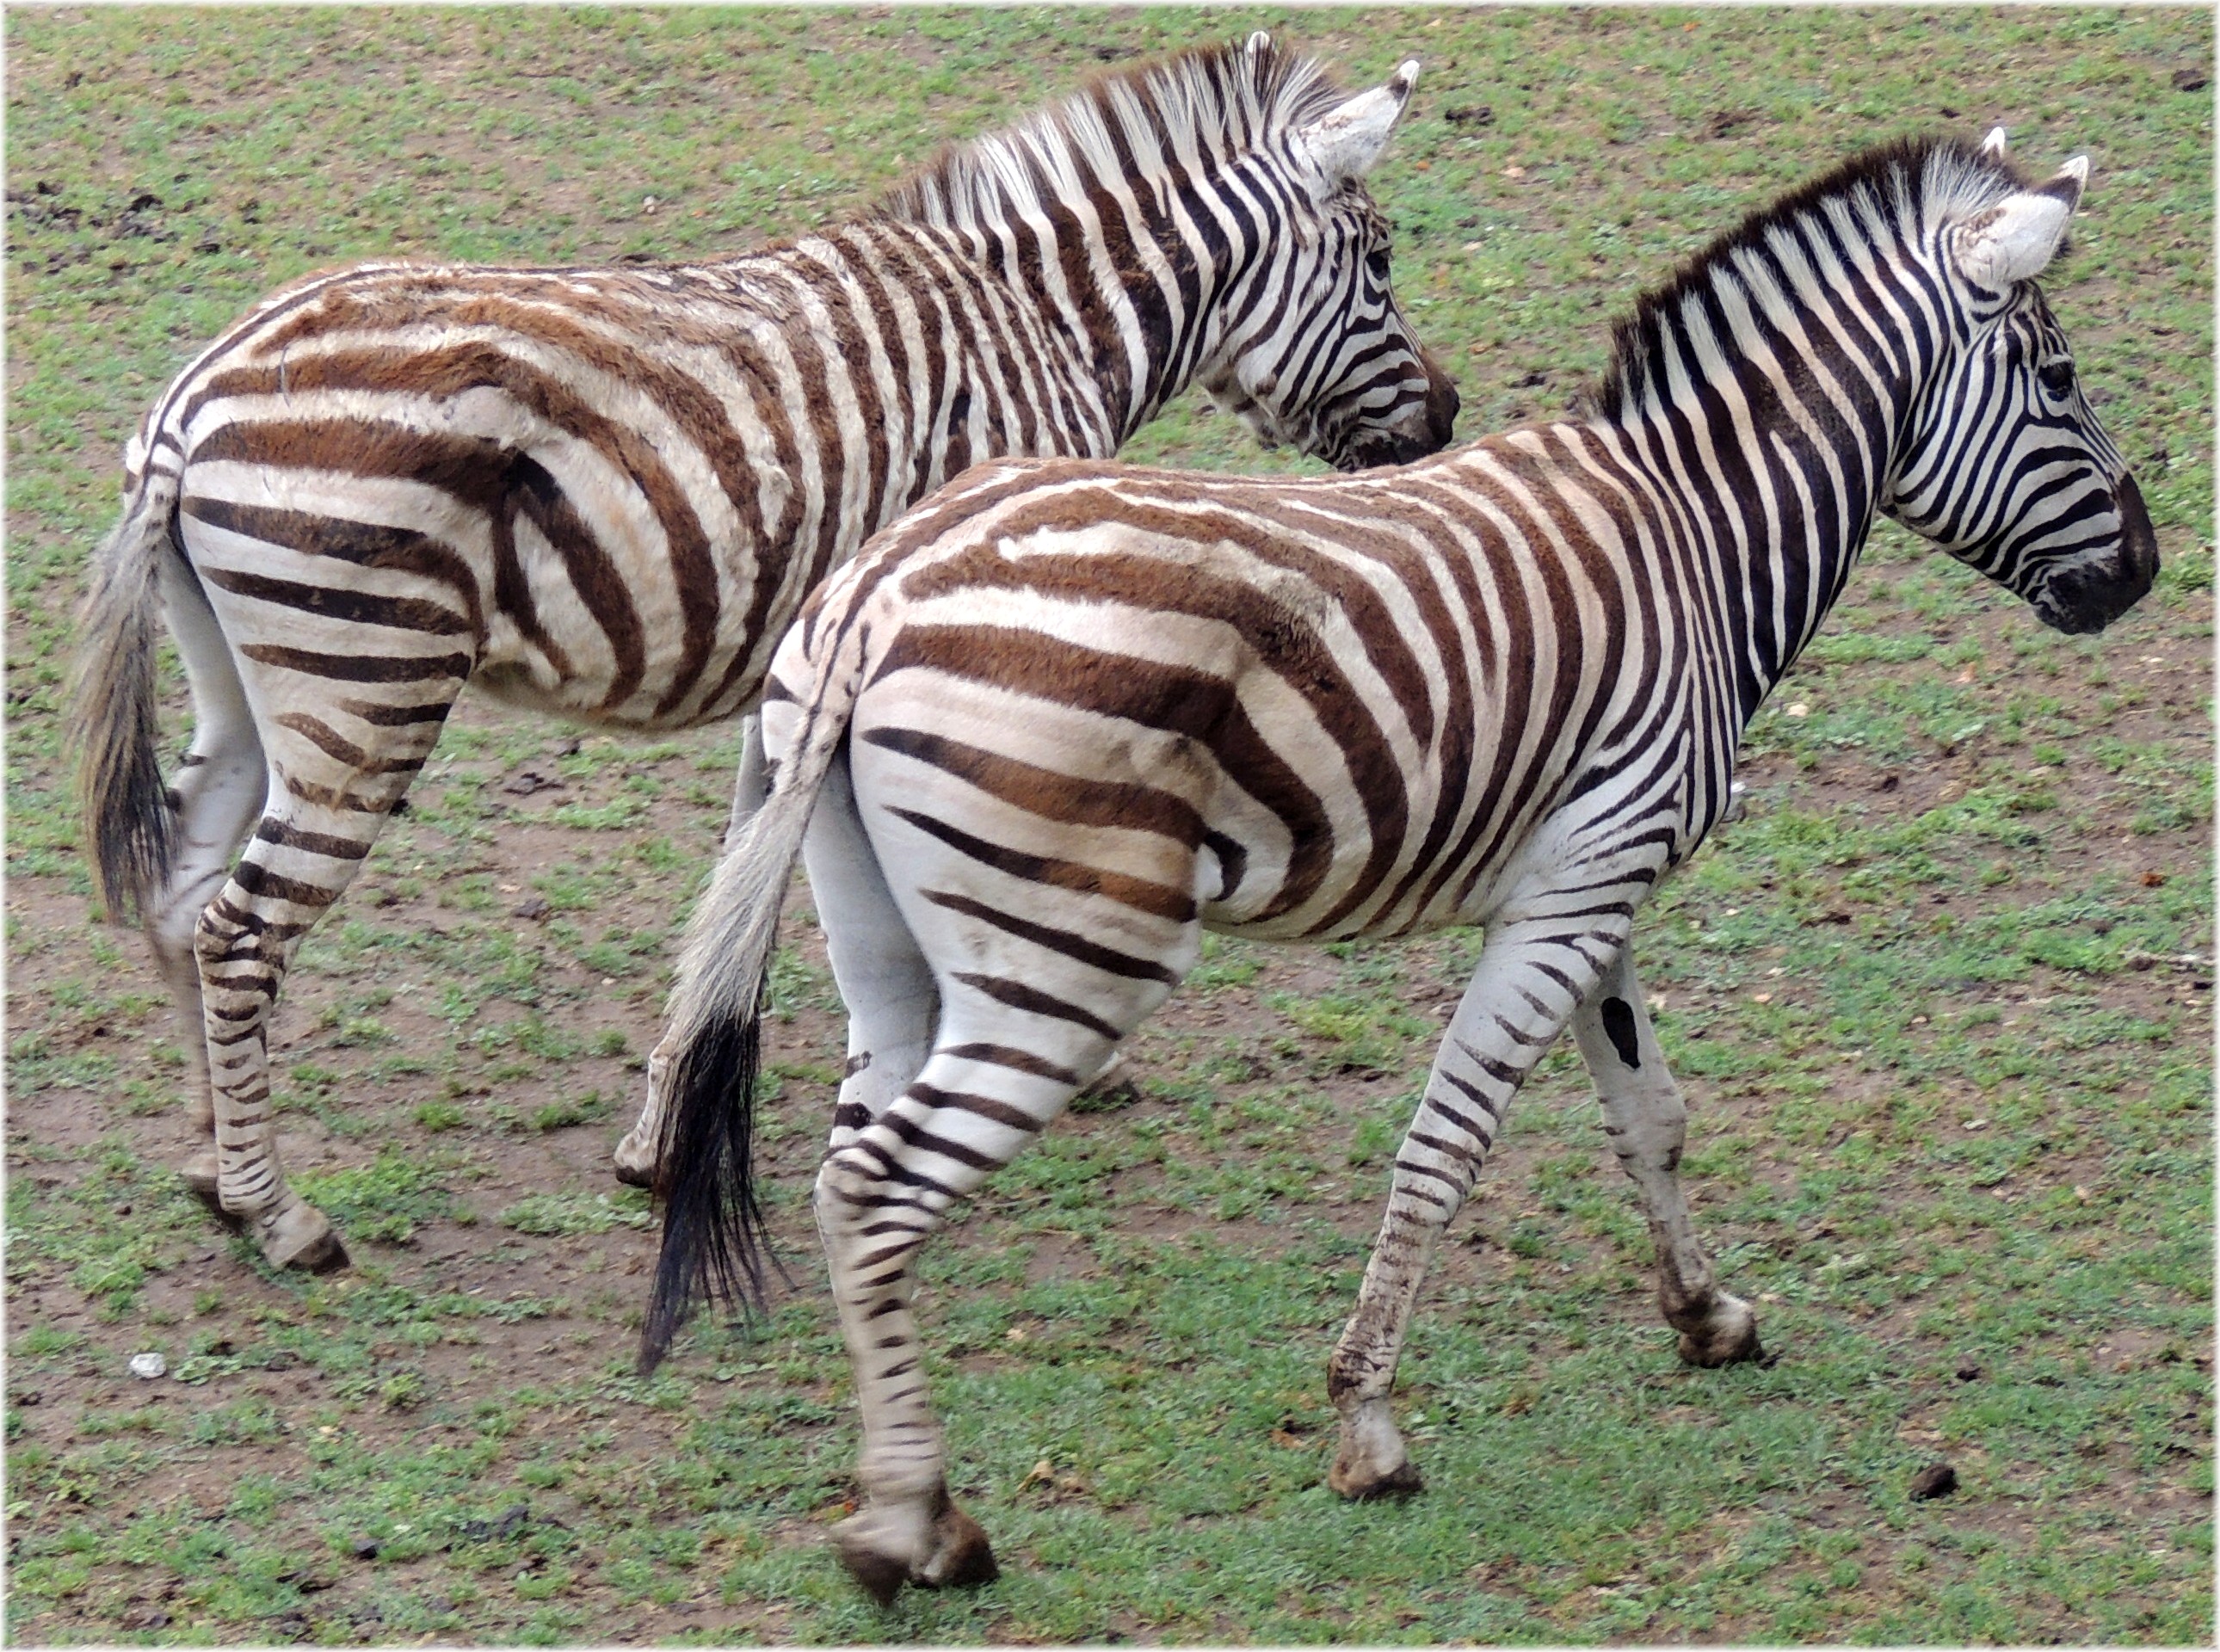
nature, wildlife, europe, zoo, mammal, fauna, zebra, spain, espagne, vertebrate, europa, naturaleza, espaa, galicia, lugo, natureza, espanha, natur, animales, galiza, marcelle, mamiferos, galice, provinciadelugo, outeiroderei, cebra, cebras, equinos, provincialugo, marcellenature, horse like mammal